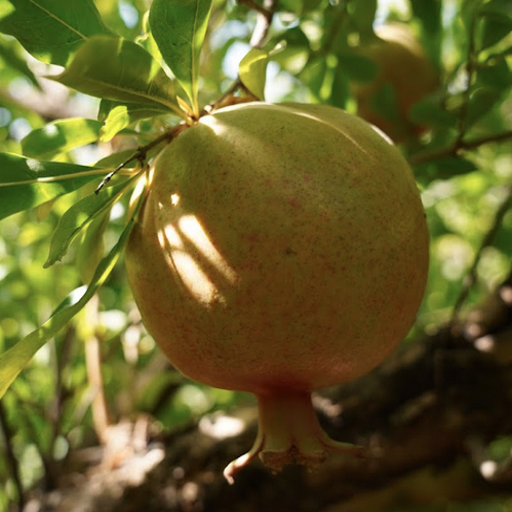
Label: Healthy